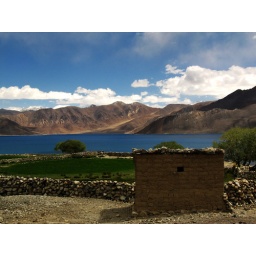
the house by the fields, by the lake, by the mountains